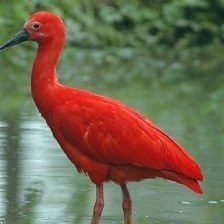
Species: SCARLET IBIS
Scientific name: EUDOCIMUS RUBER